Camilo Torres Tenorio

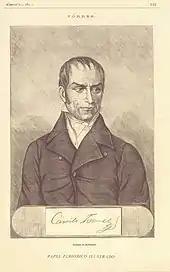
Camilo Torres Tenorio

Torres was born in Popayán, Viceroyalty of New Granada in 1766. He was the son of Francisco Jerónimo Torres and María Teresa Tenorio. Torres studied in the Seminary of Popayán, where he met others of the leaders of the Colombian independence movement like Francisco Antonio Zea and his cousin, Francisco José de Caldas. He then moved to Santafé (now known as Bogotá), to study jurisprudence in the Colegio del Rosario, where he obtained a bachelor's degree in Canonical Law in June of 1790, and a J.D degree in 1791. He decided to settle in Santafé, where he opened an attorney's office.